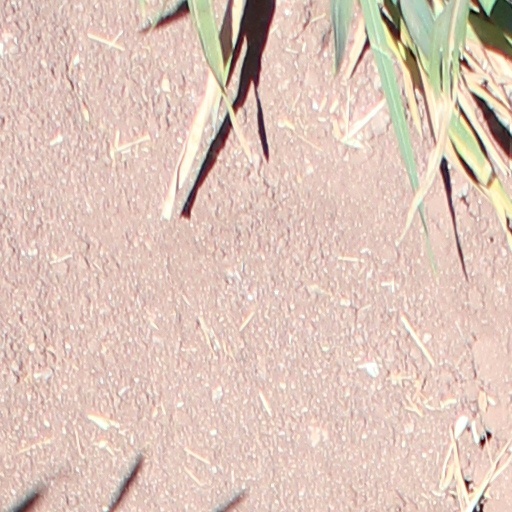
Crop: wheat